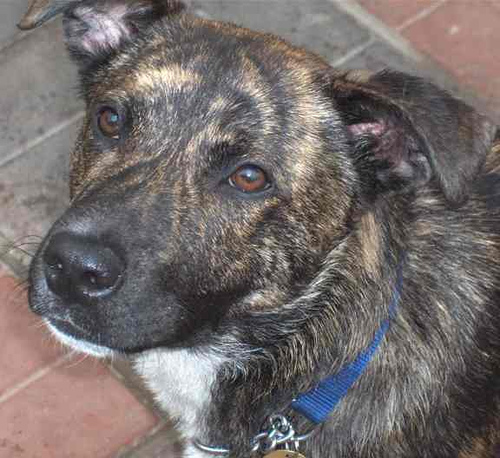
Breed: staffordshire bull terrier